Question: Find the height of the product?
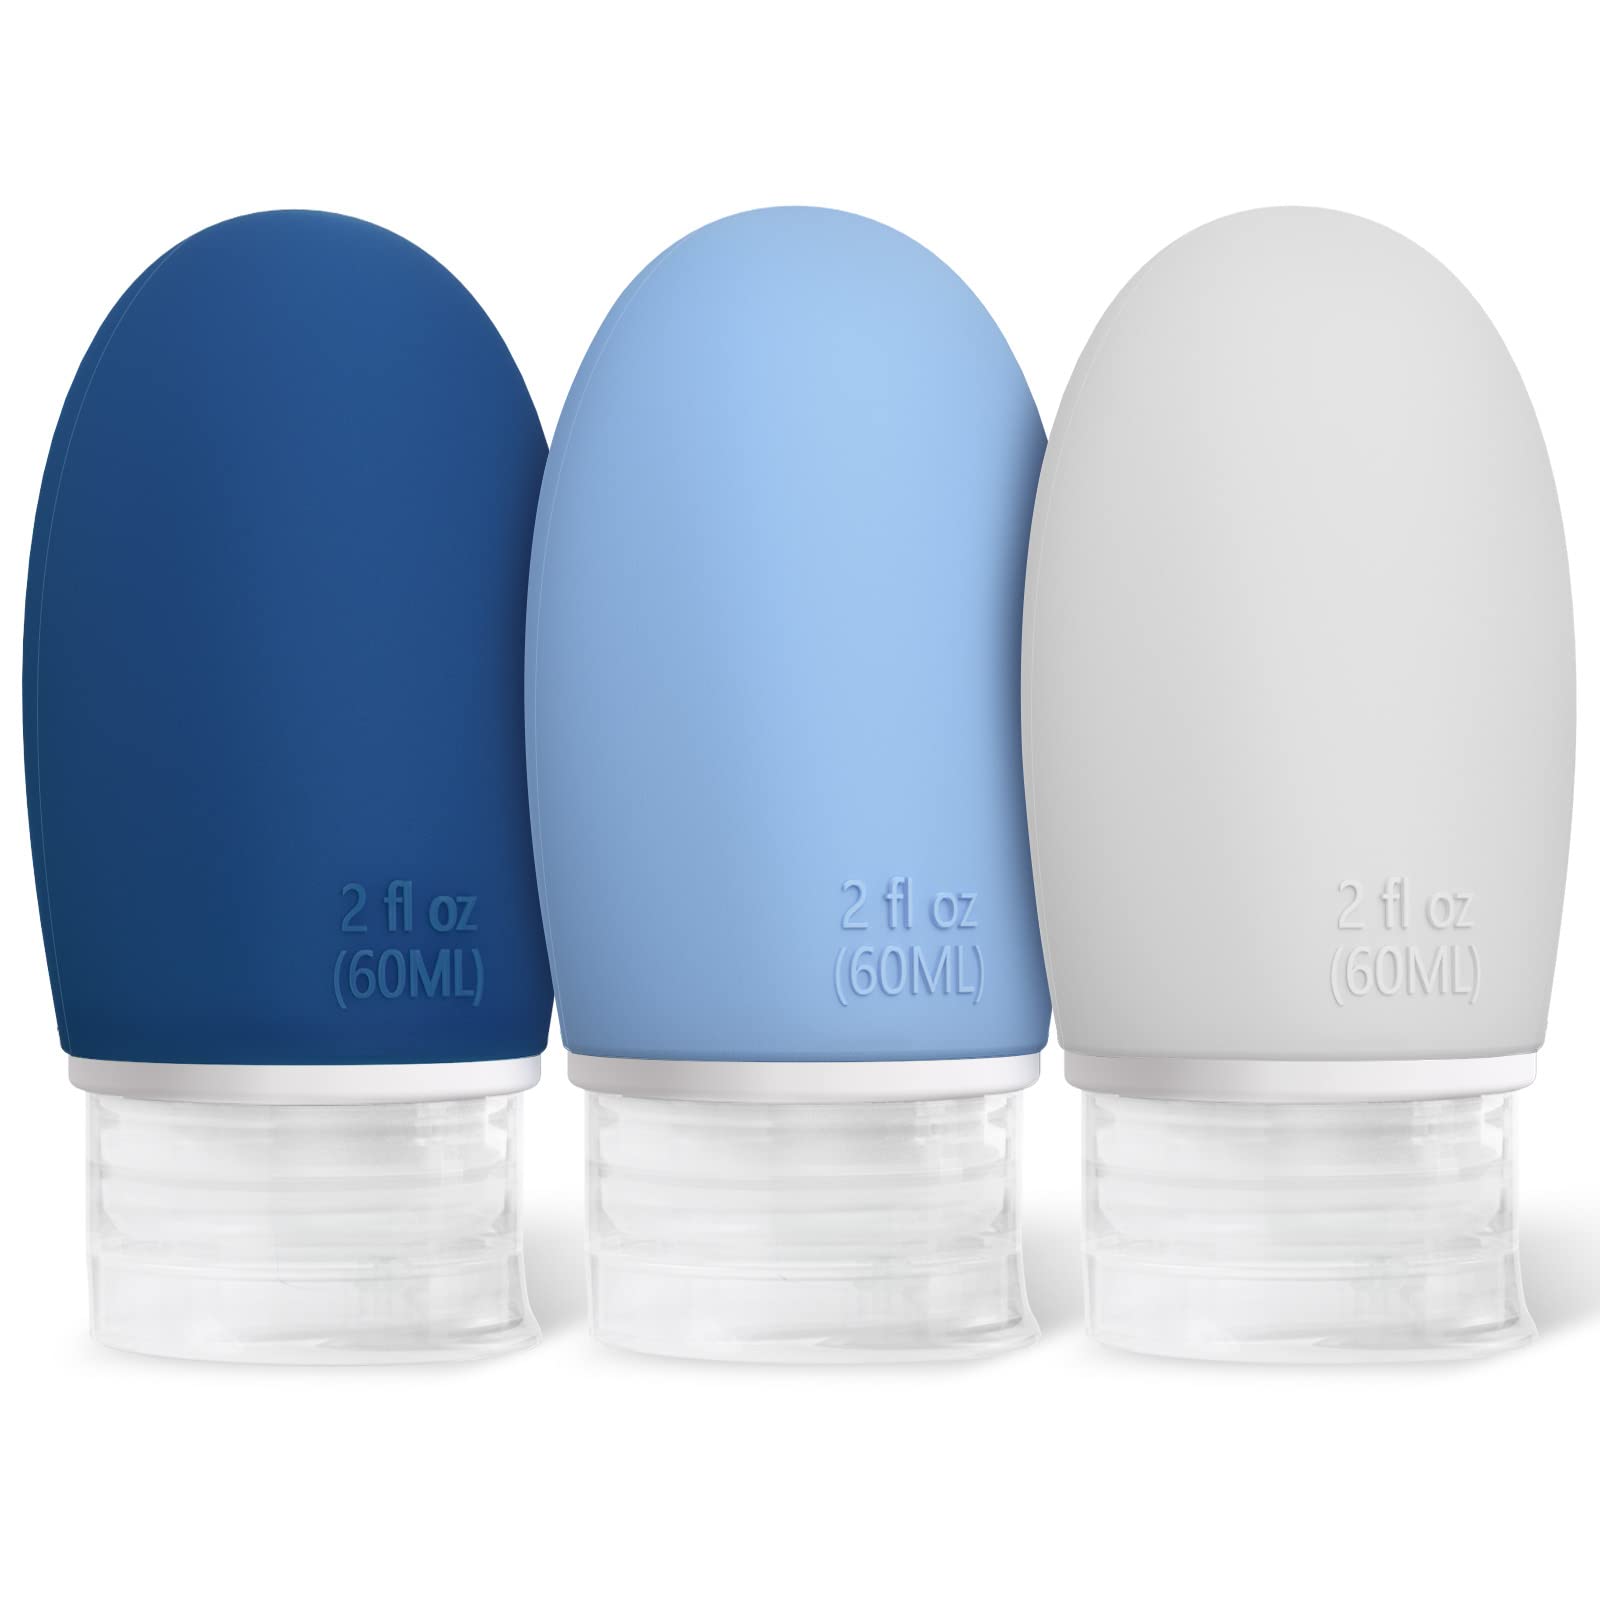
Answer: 60.0 centimetre